The Fist of the Condor

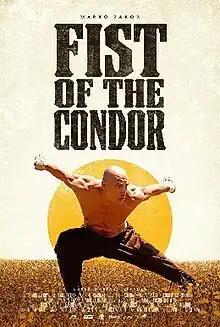
English-language release poster

The Fist of the Condor (Spanish: El puño del cóndor) is a 2023 Chilean martial arts film written and directed by Ernesto Díaz Espinoza. Starring Marko Zaror, Gina Aguad, Eyal Meyer, Man Soo Yoon, José Manuel and Fernanda Urrejola.